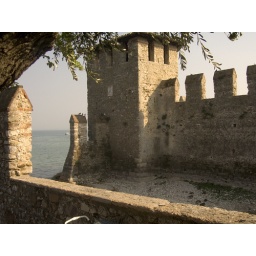
relaxing castle by the lake